Arms industry in Romania

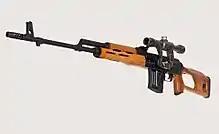
PSL sniper rifle

Before 1989, Romania was among the top ten arms exporters in the world, however its arms industry declined considerably during the 1990s. Exports fell from roughly $1 billion before 1989 to about $43 million in 2006, and the number of employees also fell from 220,000 in 1990 to 20,000 in 2009. Sales to the Romanian Armed Forces have plunged after Romania's accession to NATO in 2004, as factories continue to produce Warsaw Pact-caliber weapons and ammunition, which are incompatible with their Western counterparts.